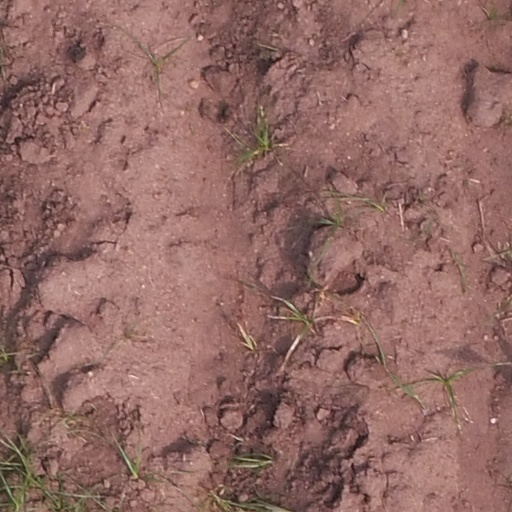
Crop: maize; corn